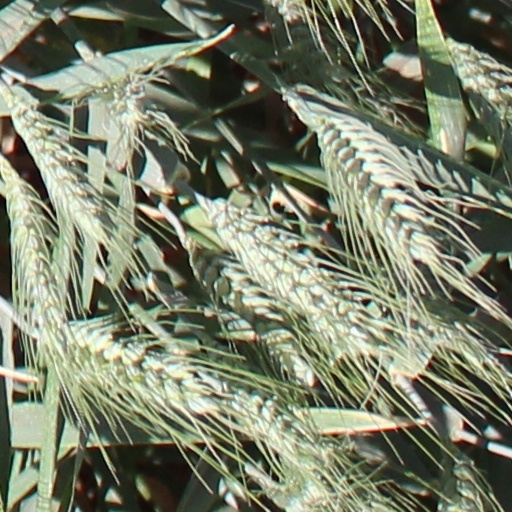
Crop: wheat